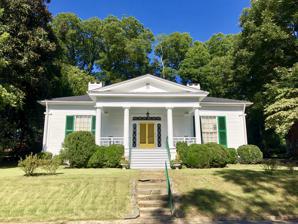
Building: Gaither House (Morganton, North Carolina)
Country: United States of America
Year built: 1840
Historic house in North Carolina, United States United States historic place Gaither House U.S. National Register of Historic Places Gaither House, August 2019 Show map of North Carolina Show map of the United States Location 102 N. Anderson St., Morganton, North Carolina Coordinates 35°44′29″N 81°41′33″W / 35.74139°N 81.69250°W / 35.74139; -81.69250 Area 0.5 acres (0.20 ha) Built c. 1840 ( 1840 ) Architectural style Greek Revival NRHP reference No. 76001310 Added to NRHP April 23, 1976 Gaither House is a historic home located at Morganton , Burke County, North Carolina .  It was built about 1840, and is a one-story, three-bay, hip roofed, Greek Revival style frame house.  It features a three-bay, pedimented entrance porch supported by four, large, fluted Doric order columns.  It was the home of Burgess Sidney Gaither (1807-1892), a Whig party attorney long prominent in local and state political activities. It was listed on the National Register of Historic Places in 1976. References